Kal Naga

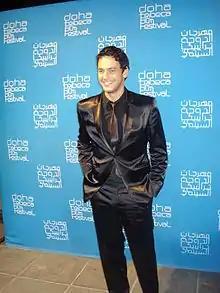
Kal-el Naga at Doha Tribeca Film Festival in Qatar 2009

Kal-El Naga, is an Egyptian American actor, director and producer. He is recognized primarily for his work in Egypt and the Middle East, but has increasingly ventured into American and British film and television roles since 2006. He started acting and directing (English and Arabic language) plays and musicals in Egypt while studying theatre at The American University in Cairo. Beginning his professional acting career in 2000, Naga starred in several movies through the next decade with roles encompassing several genres, from musicals "None but that!" (2007), action "Agamista" (2007), ""Eyes Of A Thief"" (2014), thrillers "Kashf Hesab" (2007), art-house "Heliopolis" (2009), "Villa 69" (2013), "Decor" (2014), and slapstick comedy "Habibi Naêman (Sleeping Habibi)" (2008). Additionally, he has participated in several European film festivals, where he received a range of awards as an actor and producer. Since 2016, he has acted in several English-speaking roles, such as "Tyrant" on FX, History Channel's "Vikings", and the BBC's TV mini-series "The Last Post", and announced to appear in the upcoming Netflix Show "Messiah" 2019. In a film festival in 2016 that celebrated Arab film submissions to the Oscars, he was noted as being the most submitted actor in Arabic films submissions to the Academy Award for Best Foreign Language Film ("The Oscars"). He is often tagged in western media as "Egypt's Brad Pitt", and he has also been described as "the next Omar Sharif" especially after his American debut movie "Civic Duty" in 2007. Chosen as a Goodwill Ambassador for UNICEF in 2007, Naga played a pivotal role in child rights awareness, as well as the very first HIV awareness campaigns in Egypt and the Arab world, and participated in several international causes, including advocating for democracy in his home country Egypt. He is one of the most recognizable celebrity faces of the 2011 Egyptian Revolution, taking part in mass demonstrations in Cairo that led to the removal of President Mubarak. He faced defamation campaigns against him by the state-owned media during the Mubarak era before the January 25th, 2011 revolution in Egypt, and several times again from the 2013 "coup d'etat" General Sisi government in Egypt in retaliation for his advocacy about the deterioration of human rights, especially Egyptian youth situation in Egypt.